Old Sheffield Plate

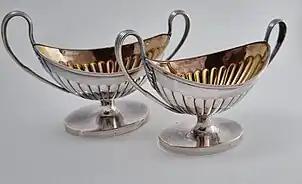
OSP Pair of table salts, the interiors gilded to prevent corrosion. 'Bleeding' of the copper can be seen on the rims.

Old Sheffield Plate (or OSP) is the material developed by Thomas Boulsover in the 1740s, a fusion of copper and sterling silver which could be made into a range of items normally made in solid silver. The material rapidly gained popularity as a substitute for solid silver, as it was much cheaper to produce. Any object made in silver could be made in Old Sheffield Plate, although objects subject to heavy wear such as spoons and forks were not so satisfactory in plate.